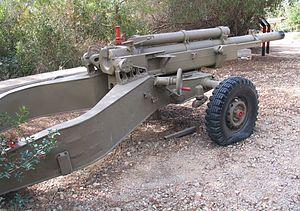
Le recul d'une arme à feu est la réaction d'une arme consécutive au tir, qui se traduit par son déplacement en arrière, à moins que l'énergie en soit absorbée pour l'essentiel par le bras du tireur ou l'affut de l'arme, selon le type d'arme. En termes de mécanique, le recul est la composante de la quantité de mouvement dirigée vers l'arrière et qui est égale, en application du principe de la conservation de la quantité de mouvement, à la quantité de mouvement du projectile et des gaz.